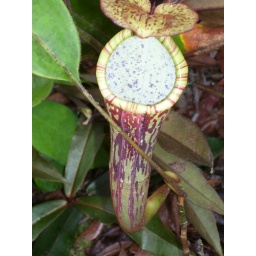
A common heath forest plant in Borneo